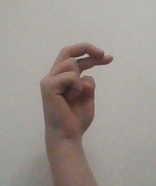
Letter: zay